Swaffham

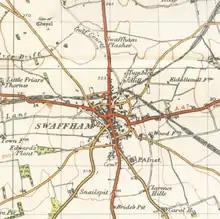
A map of Swaffham from 1946

The name of the town derives from the Old English "Swǣfa hām" = "the homestead of the Swabians"; some of them presumably came with the Angles and Saxons.